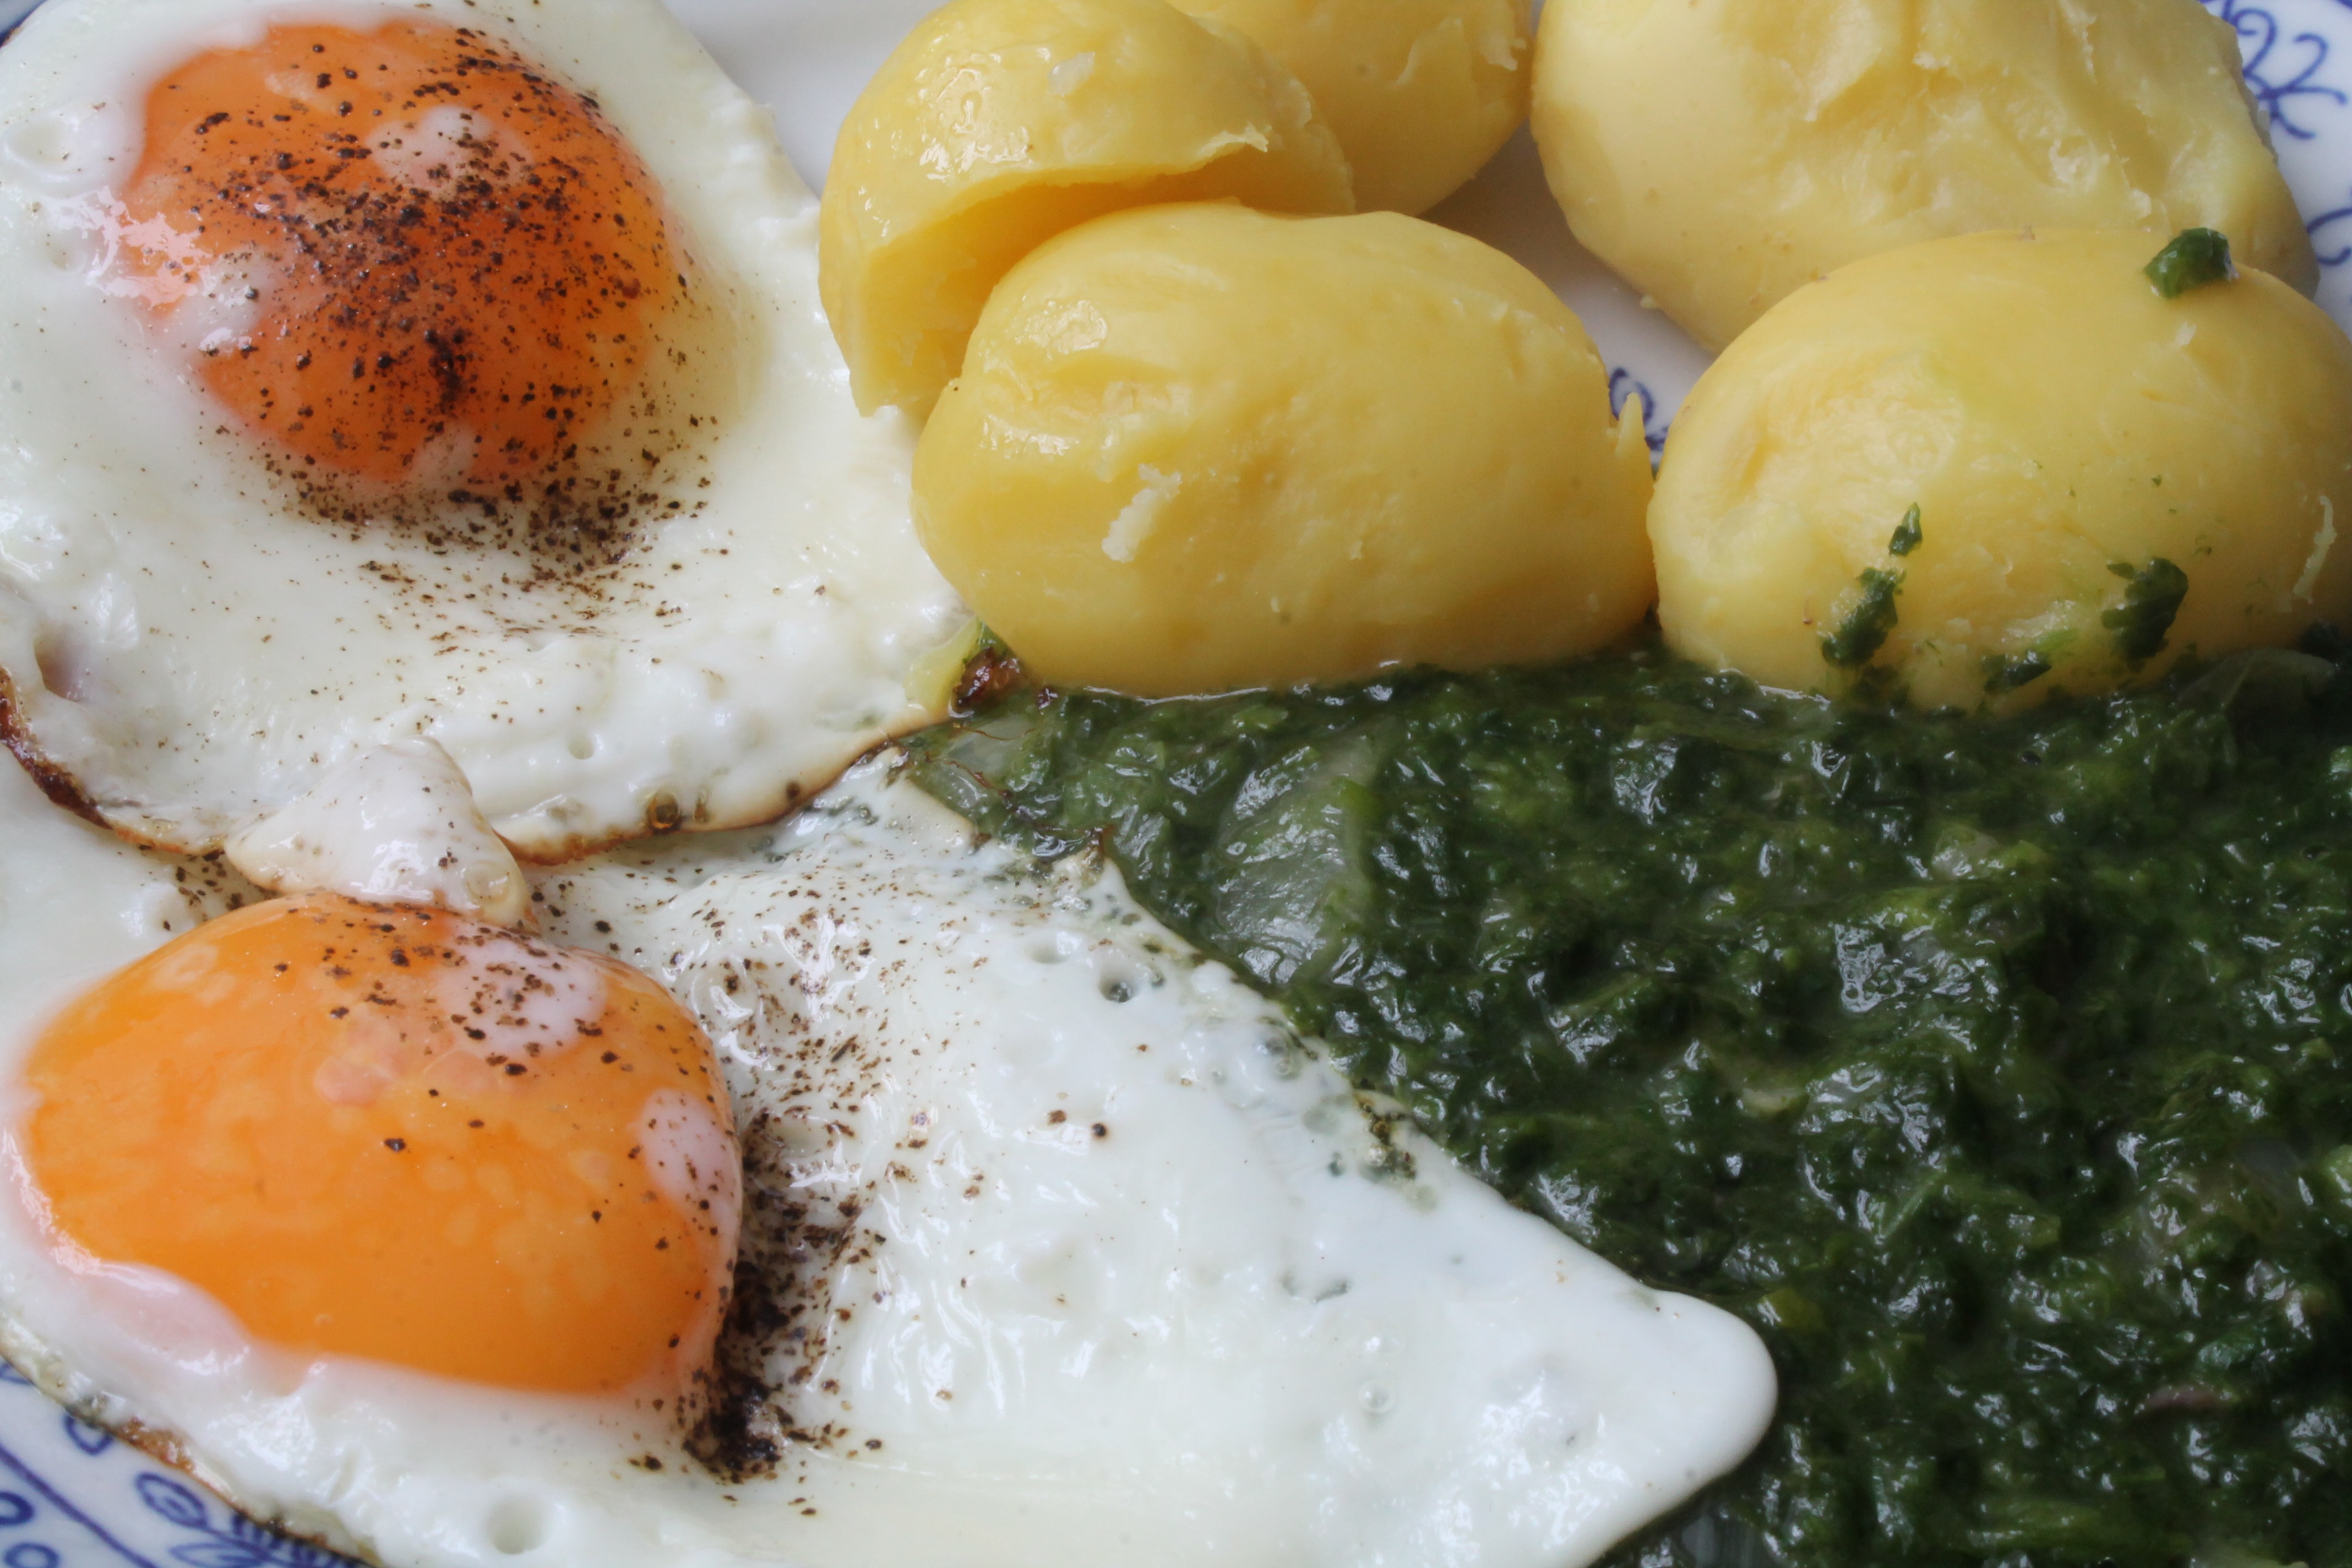
dish, meal, food, produce, vegetable, seafood, breakfast, eat, lunch, cuisine, homemade, fried, spinach, dine, salt potatoes, favorite dish